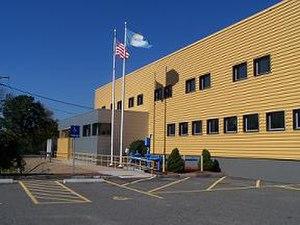
West Roxbury est un quartier de la ville de Boston, dans l'État du Massachusetts, aux États-Unis. Il fut fondé en même temps que Boston en 1630 et fut annexé en 1874, comme d'autres quartiers. il est bordé par Roslindale au nord, la ville de Dedham à l'ouest et au sud, la ville de Brookline au nord, et la ville de Newton à l'ouest. West Roxbury est souvent à tort confondue avec Roxbury, mais les deux ne sont pas connectés. West Roxbury est séparée de Roxbury par Jamaica Plain et Roslindale. Il est souvent considéré comme une banlieue de la ville.